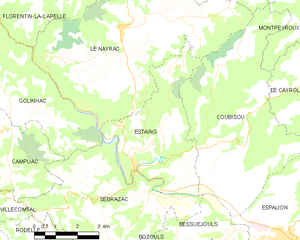
Estaing est une commune française située dans le département de l'Aveyron, en région Occitanie.